House at the End of the Street

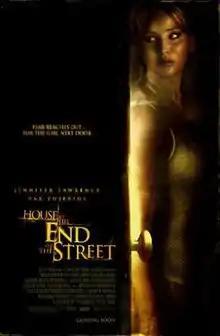
Theatrical release poster

House at the End of the Street is a 2012 American psychological thriller film directed by Mark Tonderai that stars Jennifer Lawrence. The film's plot revolves around a teenage girl, Elissa, who along with her newly divorced mother Sarah, moves to a new neighborhood only to discover that the house at the end of the street was the site of a gruesome double homicide committed by a 13-year-old girl named Carrie Anne who had disappeared without a trace four years prior. Elissa then starts a relationship with Carrie Anne's older brother Ryan, who lives in the same house, but nothing is as it appears to be.